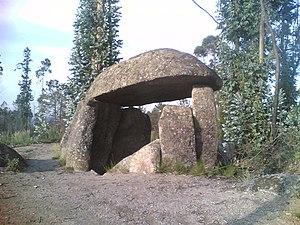
Cette liste non exhaustive recense les principaux sites mégalithiques dans le district de Porto, au Portugal.
Cet article recense les monuments nationaux du district de Porto, au Portugal.